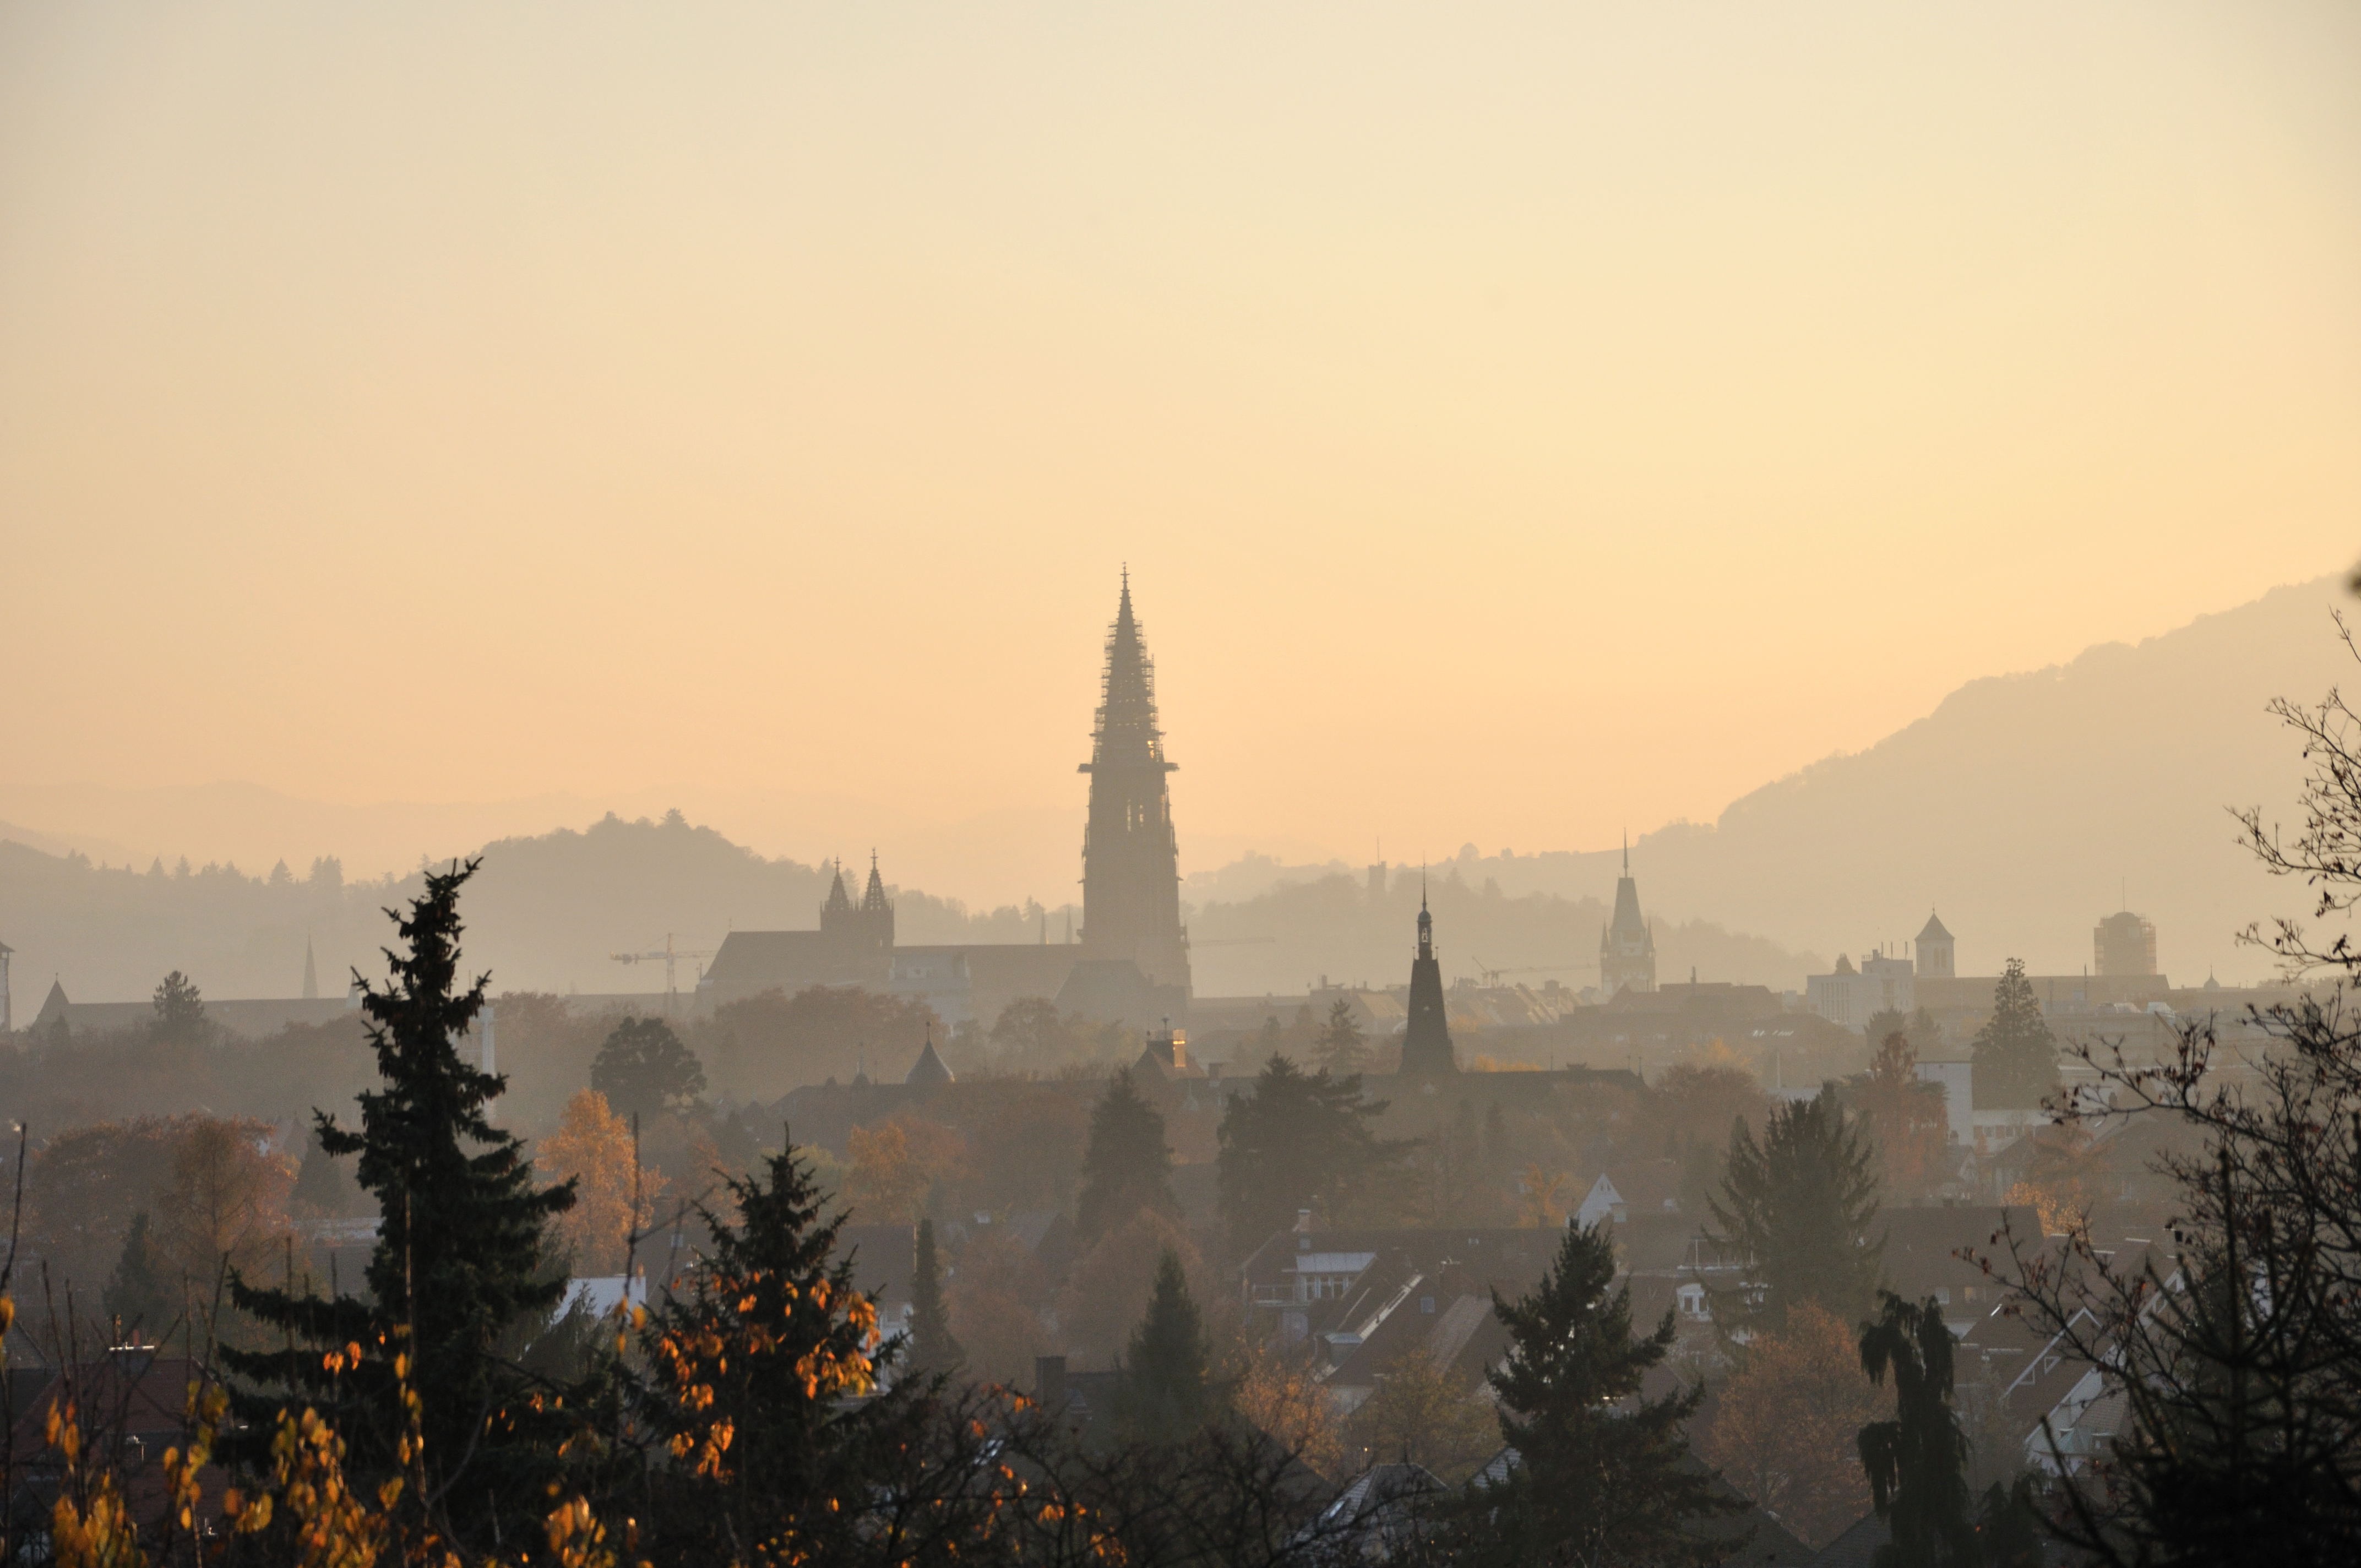
landscape, fog, sunrise, sunset, mist, morning, dawn, panorama, dusk, evening, haze, freiburg, screenshot, munster, atmospheric phenomenon